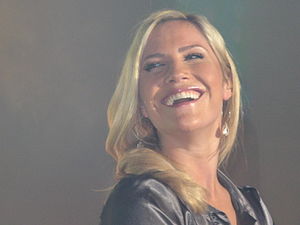
Heidi Range
Heidi Range
Heidi India Range er en engelsk sangerinde. Hun har siden 2001 været medlem af den engelske pigegruppe Sugababes. Heidi har udgivet seks studiealbum og et opsamlingsalbum med Sugababes.